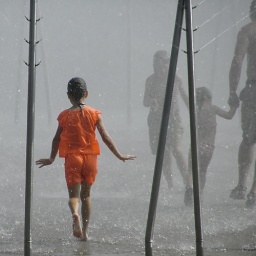
Young girl walking in fountain